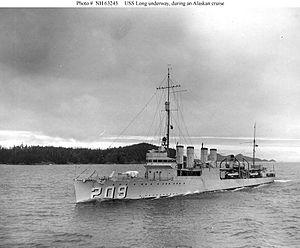
L'USS Long est un destroyer de classe Clemson mis en service dans l'United States Navy à la fin des années 1920. Il est l'unique navire nommé en l'honneur de John Davis Long, un juriste, écrivain et homme politique américain.